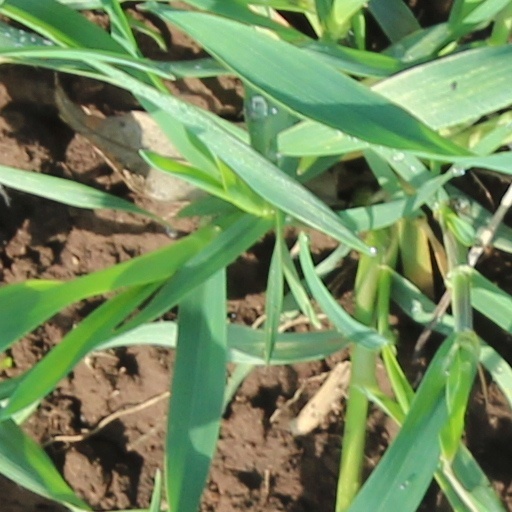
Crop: wheat